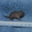
Label: mouse